MOSE

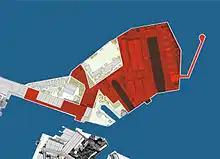
The area of the Arsenal where maintenance of Mose and management of the lagoon system will be located

The hinges form the technological heart of the sea defence system. They constrain the gates to the housing structures, allow them to move and connect the gates to the operating plant.